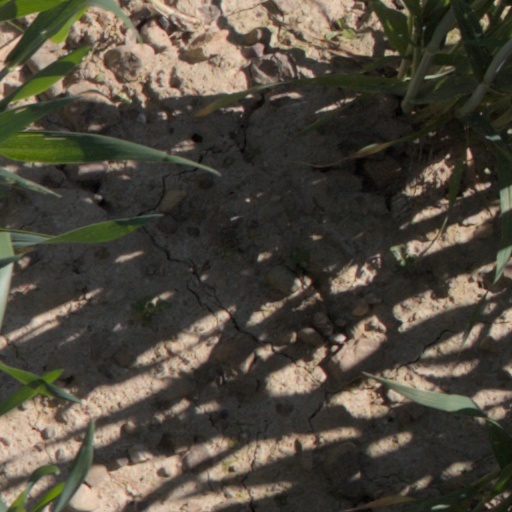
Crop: wheat